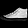
Label: Sneaker